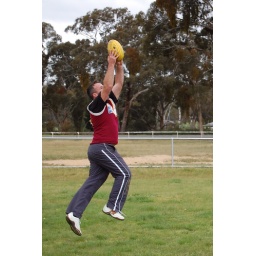
4 cm's off the ground ... you'll be in the fat boys team